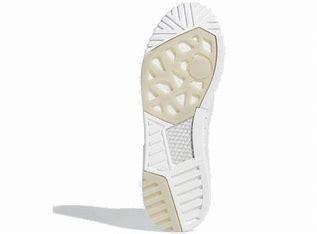
Brand: adidas
Model: Rivalry Rm Skate